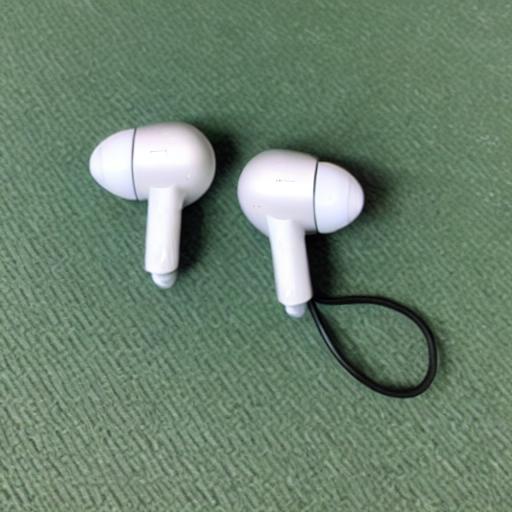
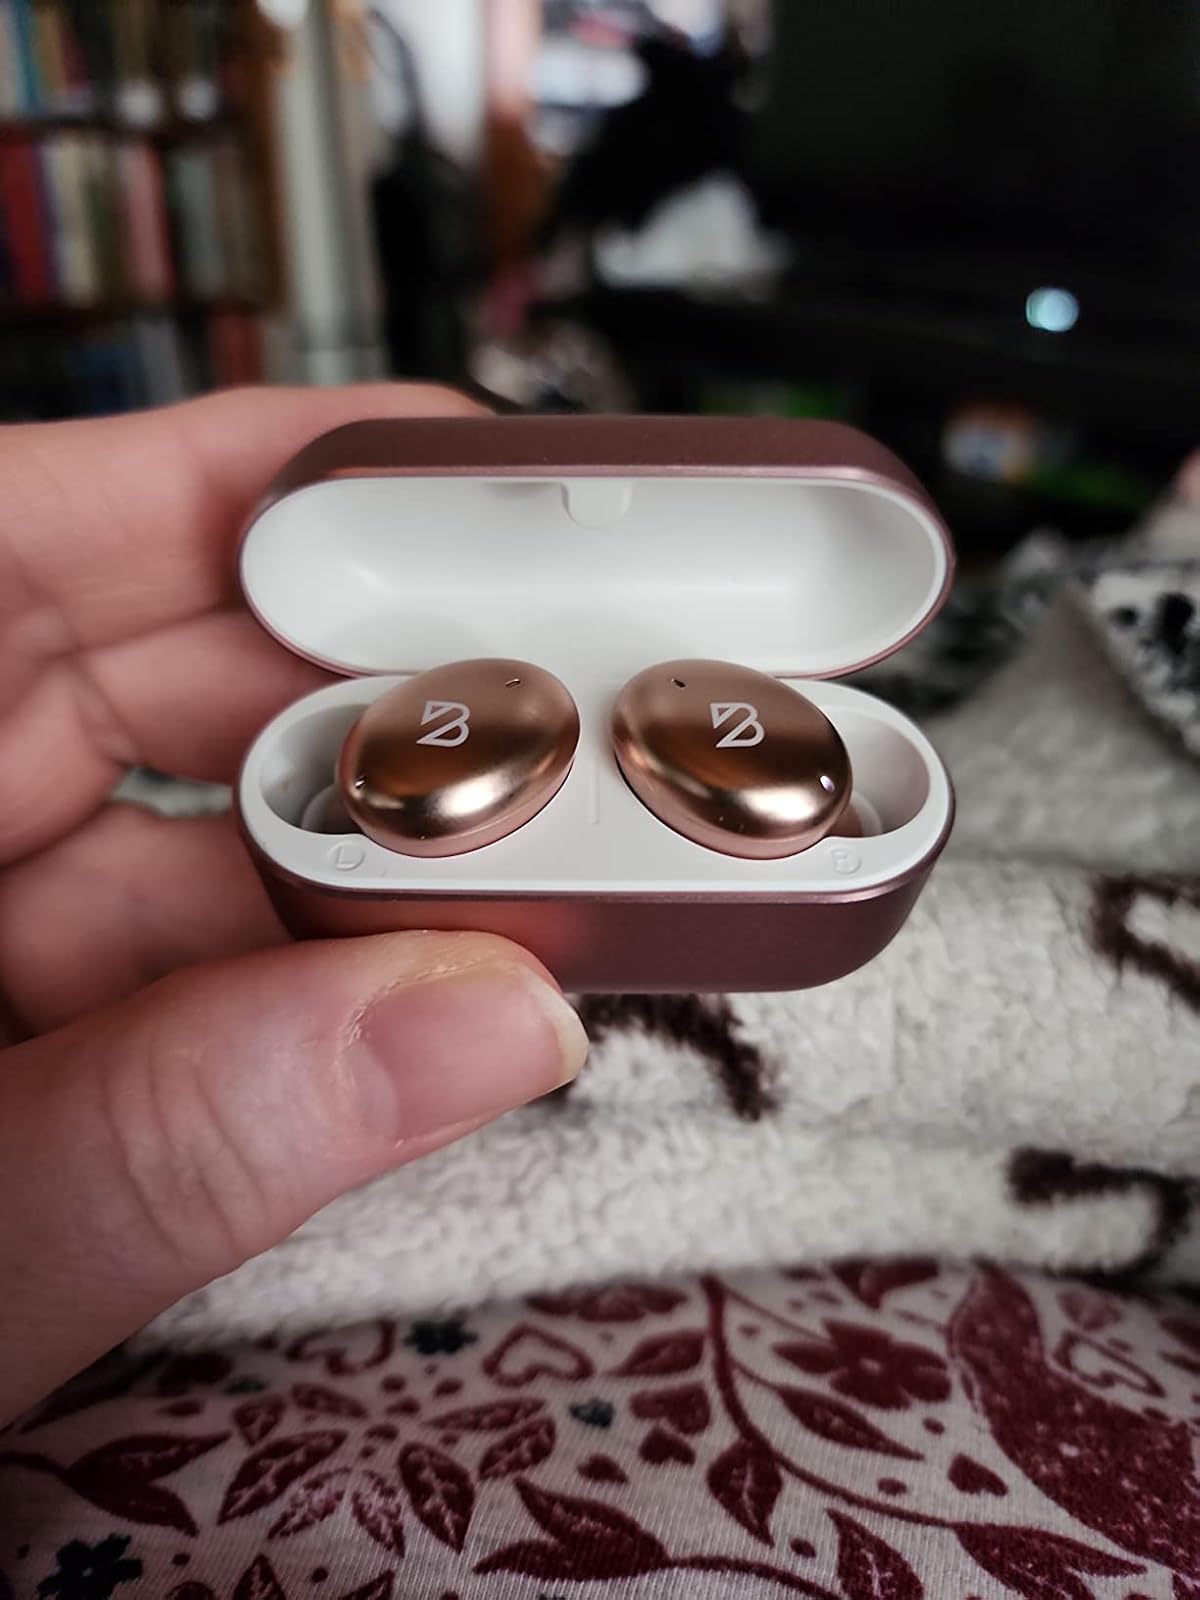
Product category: earbuds
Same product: no